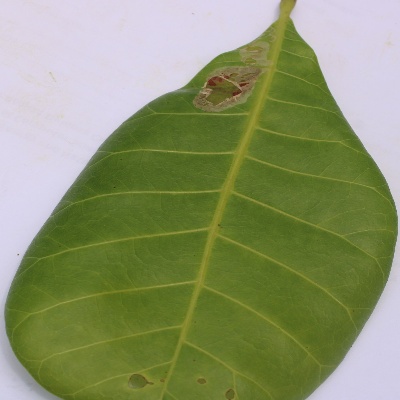
Crop: Cashew
Condition: leaf miner